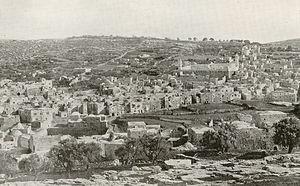
Hébron, en hébreu : חֶבְרוֹן et en arabe : الخليل, est une ville importante palestinienne de Cisjordanie, dans la région des monts de Judée, au sud de Jérusalem. C'est une des plus anciennes cités du Proche-Orient encore habitée.